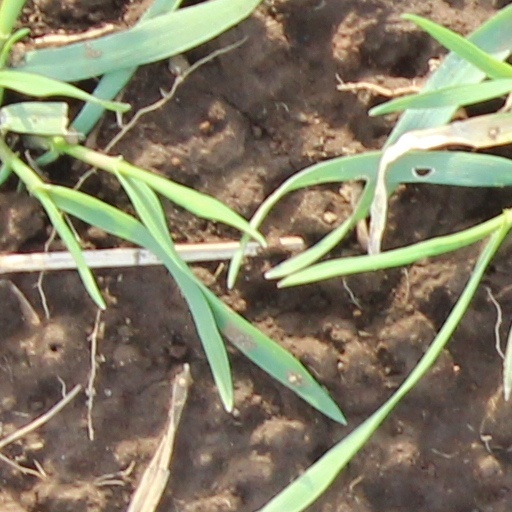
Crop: wheat